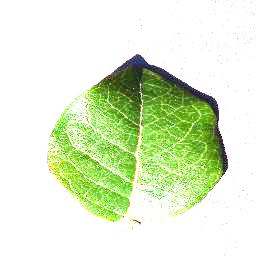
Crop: blueberry
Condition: healthy